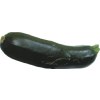
Label: dark_zucchini